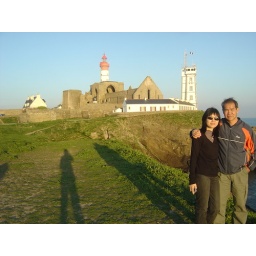
A light house to guide passing ships in safety